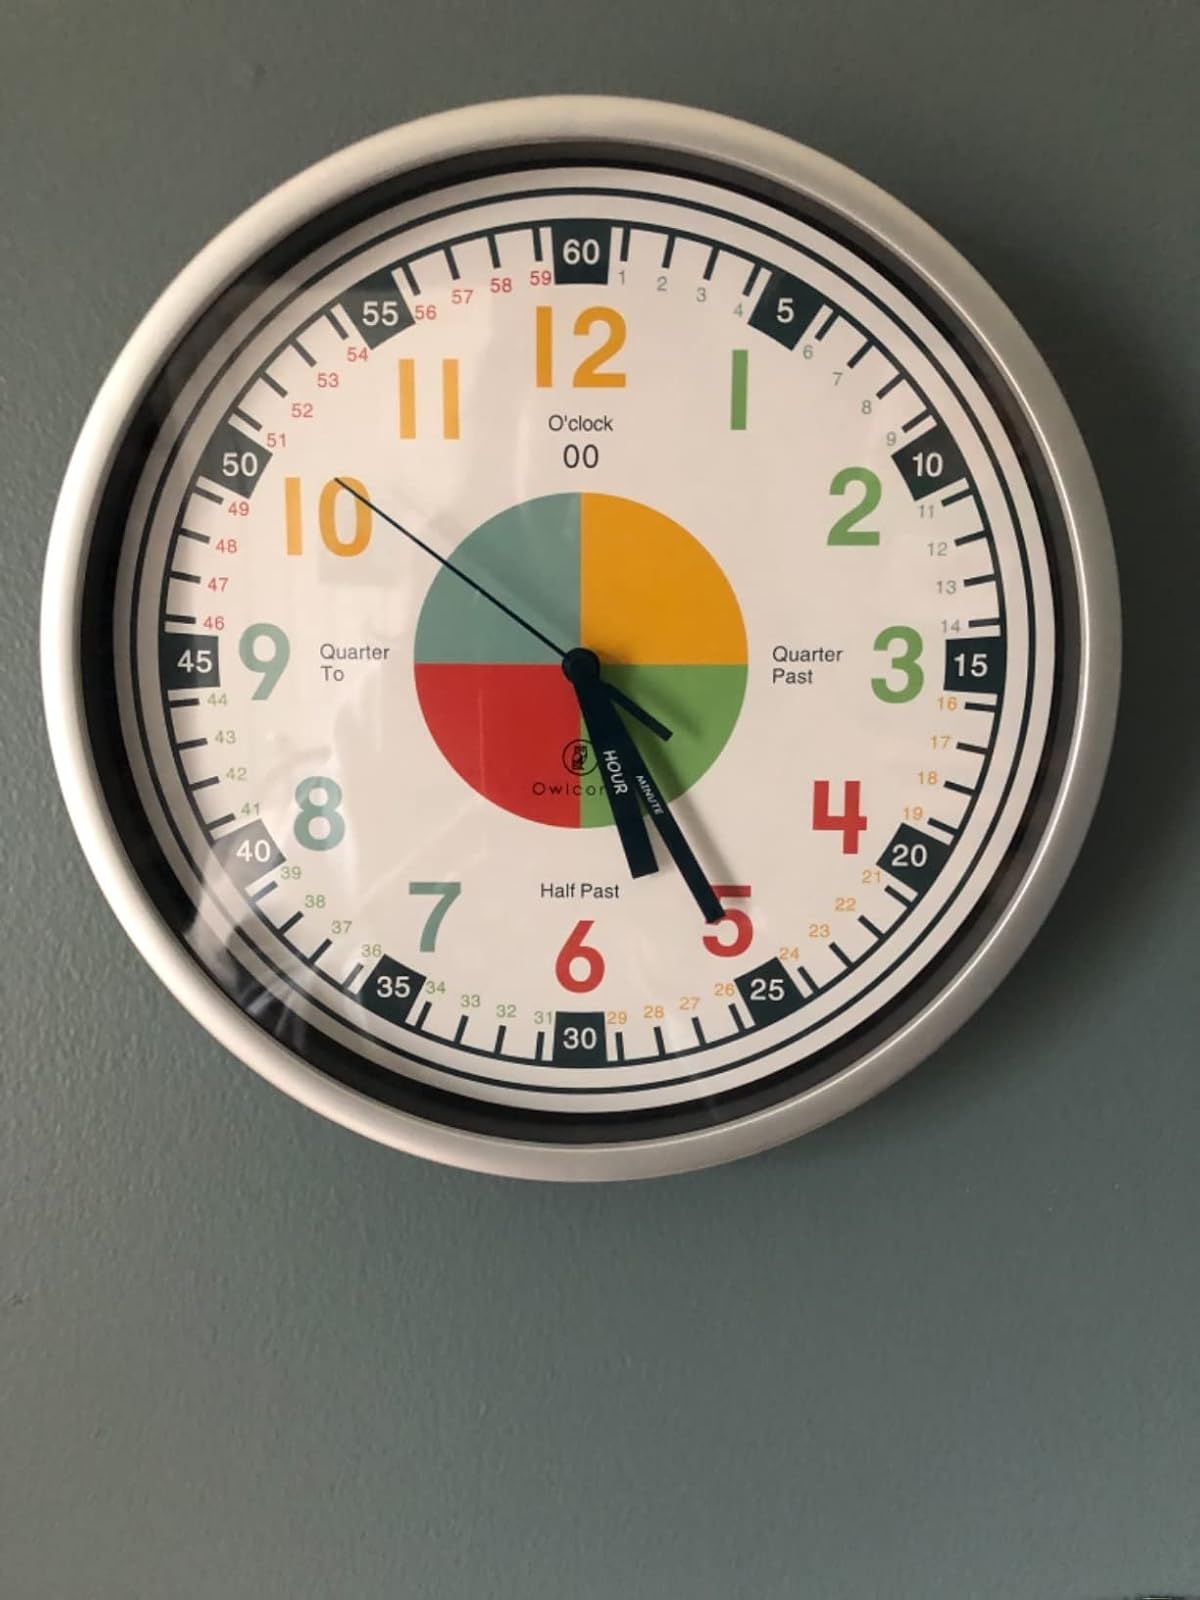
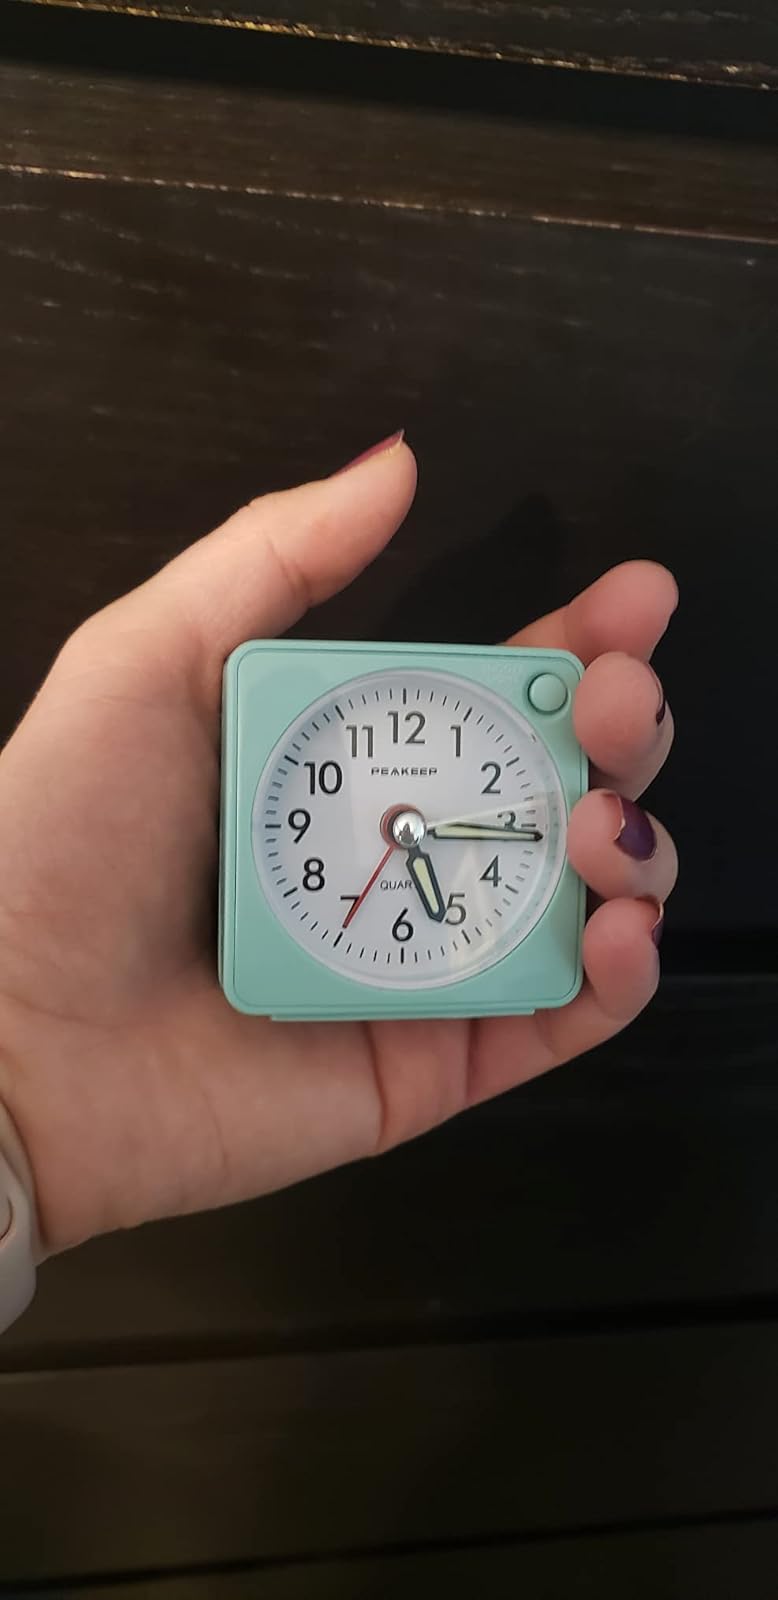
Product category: clock
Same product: no